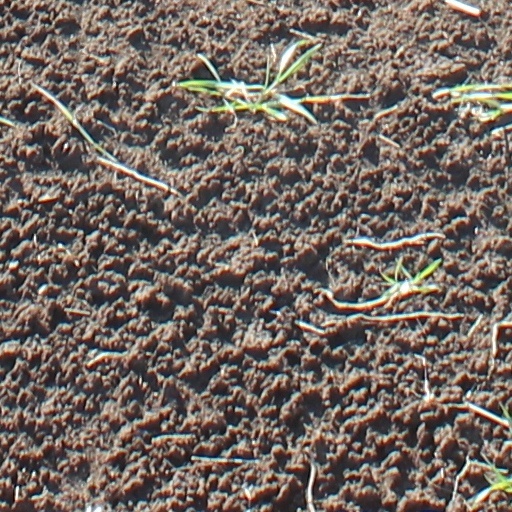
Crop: wheat